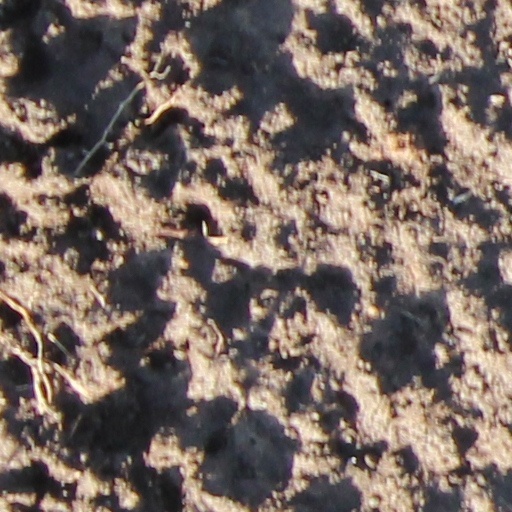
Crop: wheat